The Race (1916 film)

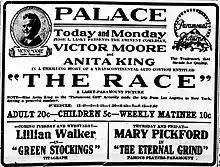
Newspaper advertisement

The Race is a 1916 American drama silent film directed by George Melford and written by Hector Turnbull and Clinton Stagg. The film stars Victor Moore, Anita King, Ronald Bradbury, William Dale, Mrs. Lewis McCord and Ernest Joy. The film was released on April 6, 1916, by Paramount Pictures. The film is lost.